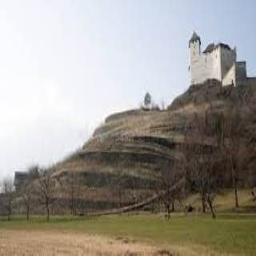
Burg Gutenberg